TreasuryDirect

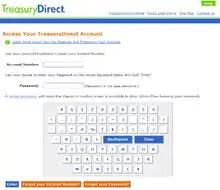
TreasuryDirect login screen, showing virtual keyboard

As of May 2023, the TreasuryDirect login screen allows normal entry of a password. Previously, the login screen required the user to enter their password using a virtual keyboard, which prevented copying-and-pasting a password or automatically entering a password using some password managers. This virtual keyboard made using a strong password more difficult, and people made unofficial bookmarklets and browser extensions to enable pasting a password.